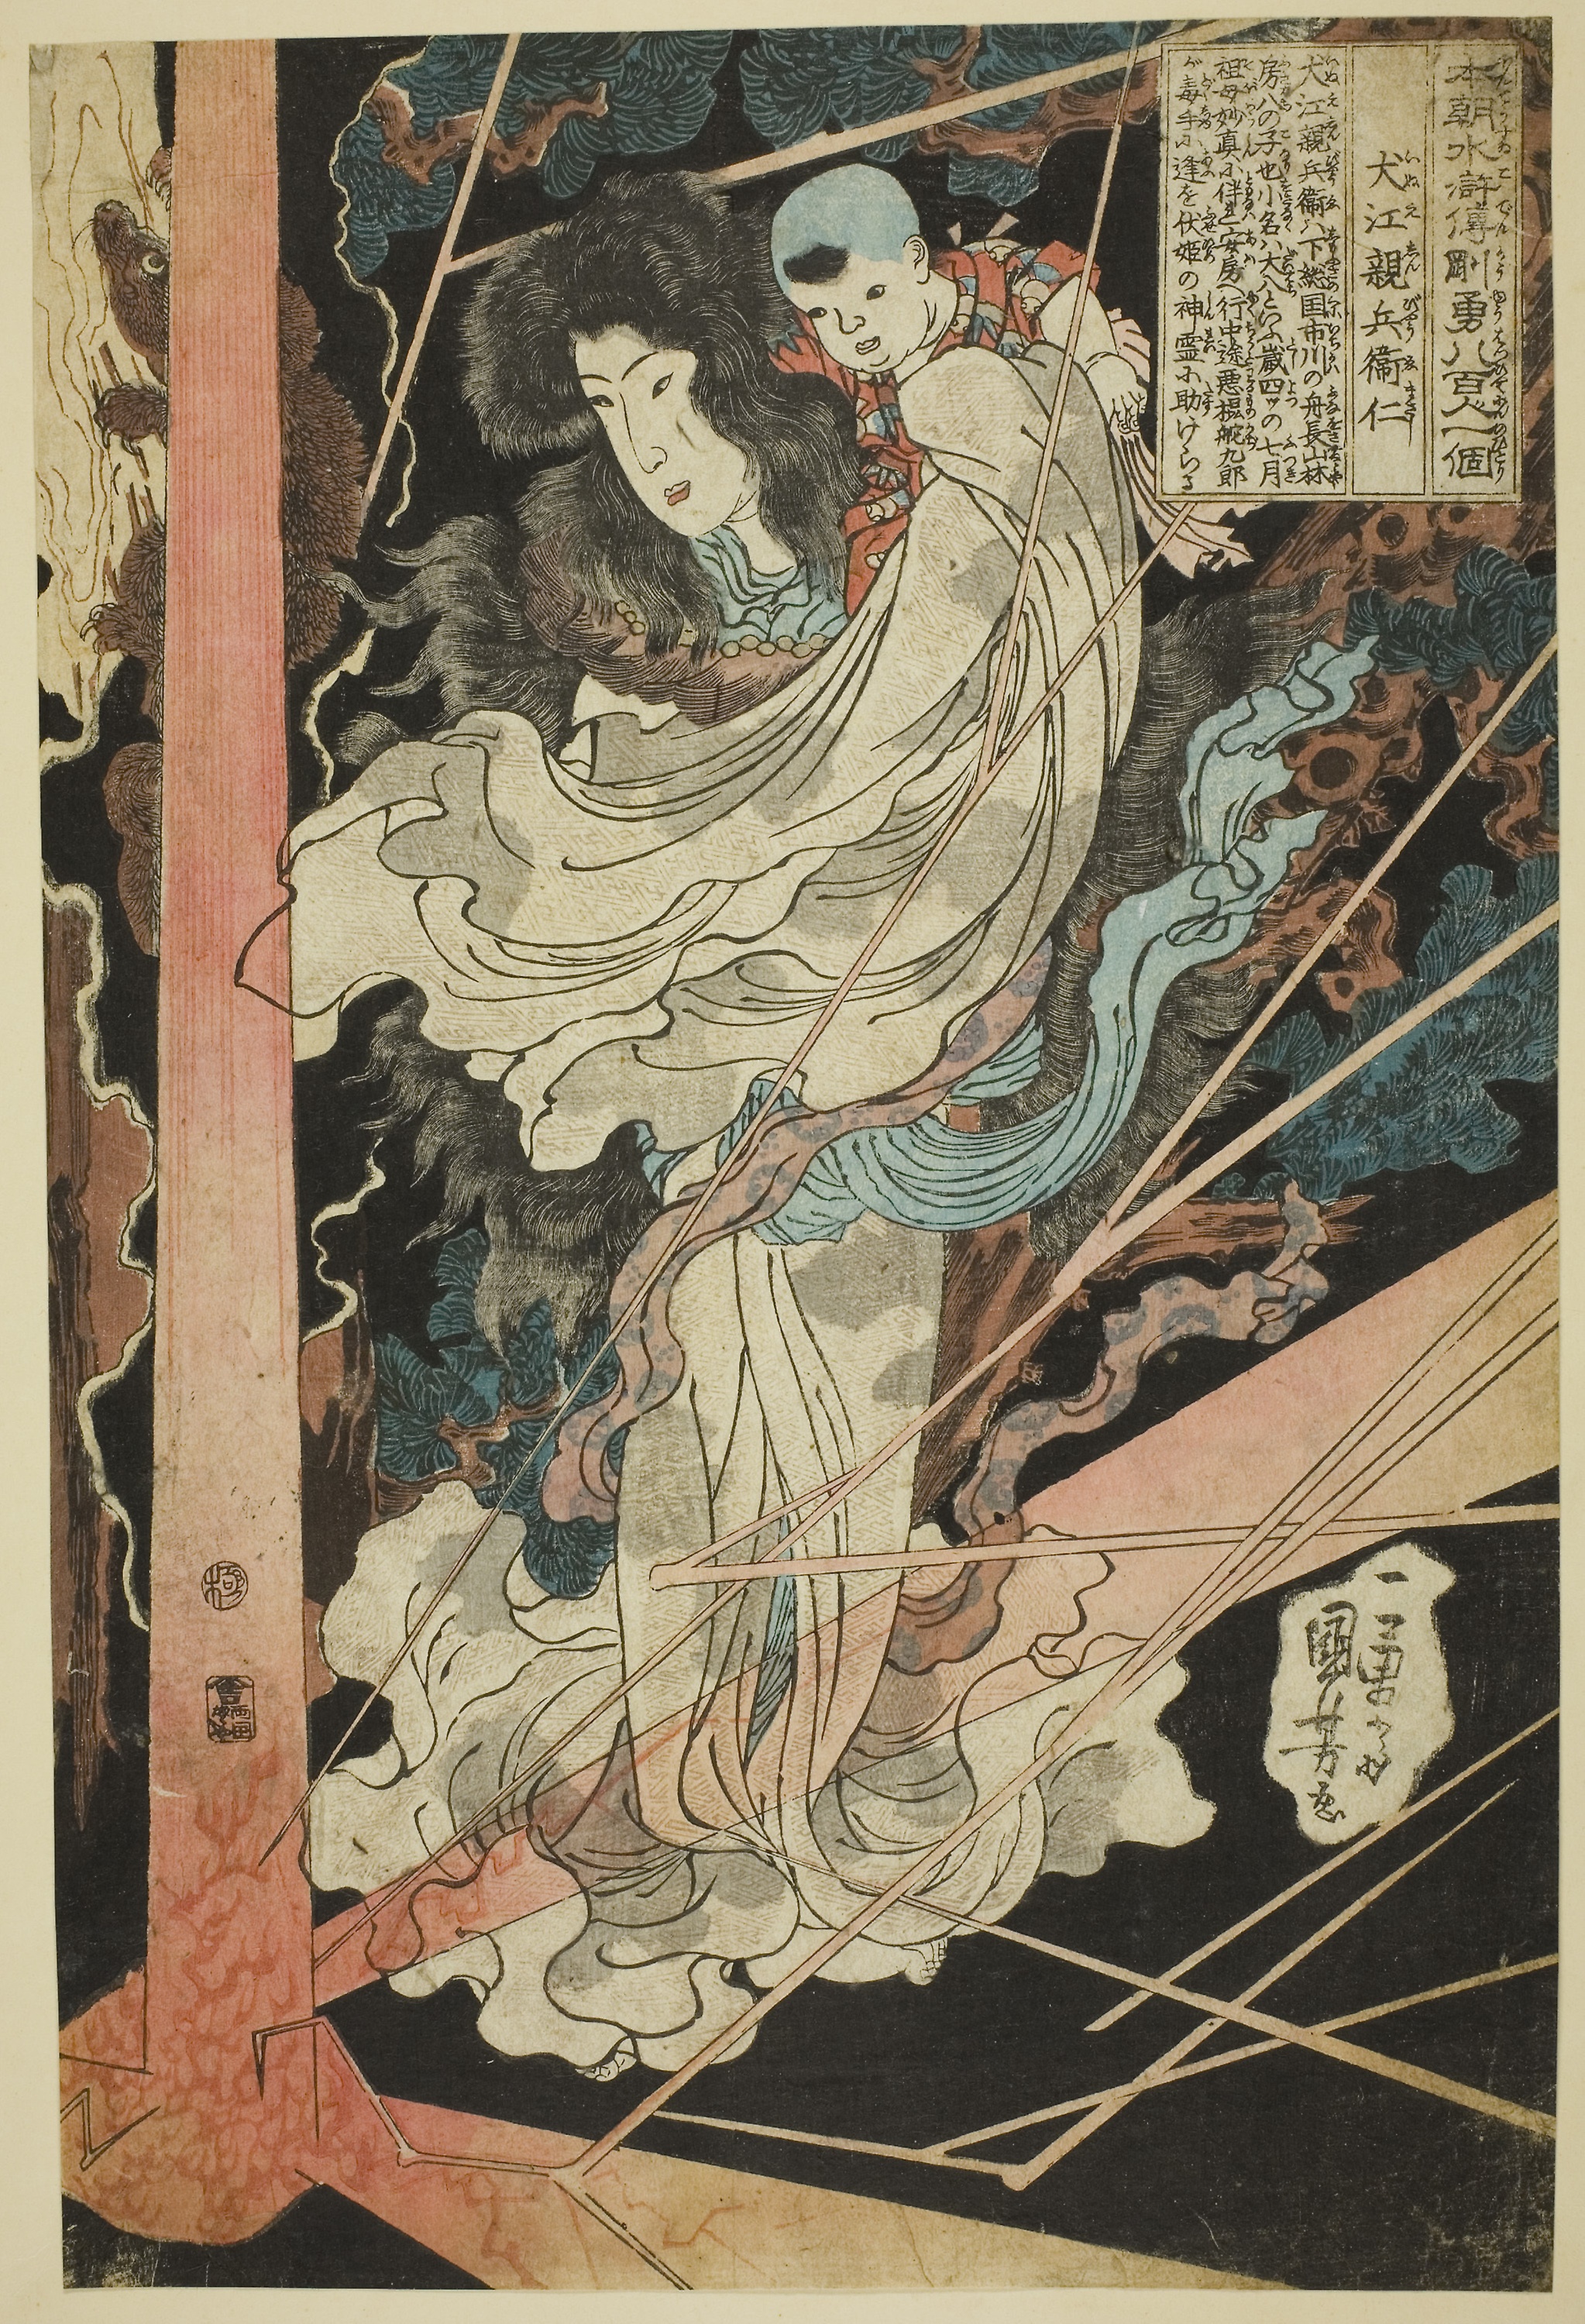
art, illustration, painting, textile, poster, fictional character, tapestry, mythology, miniature